Ramnagar, Hyderabad

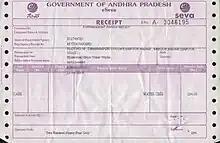
A Sample E-Seva Payment Receipt issued an E-Seva centre in Hyderabad.

The TGSRTC (Telangana State Road Transport Corporation) it has bus depot, hence buses transport to all parts of the city.